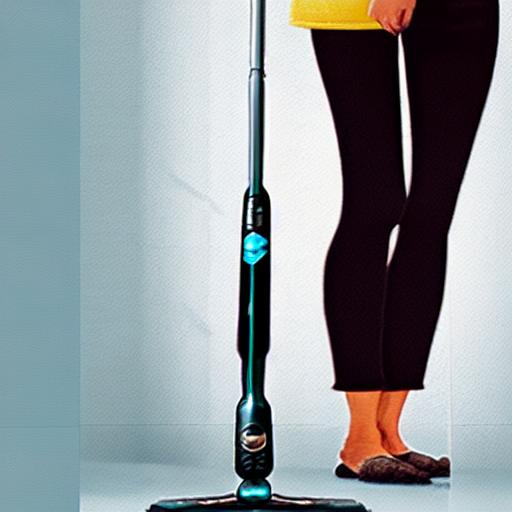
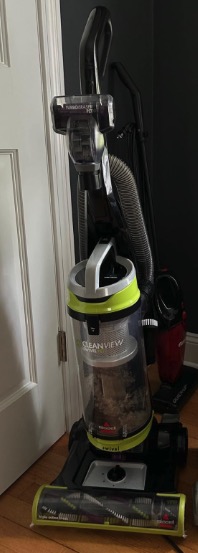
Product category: items_vacuum
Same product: no